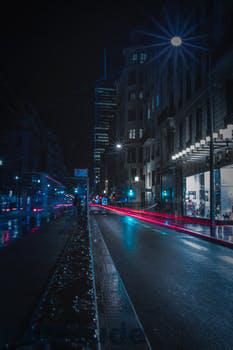
Label: Watermark